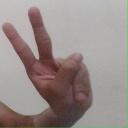
अक्षर: ऐ